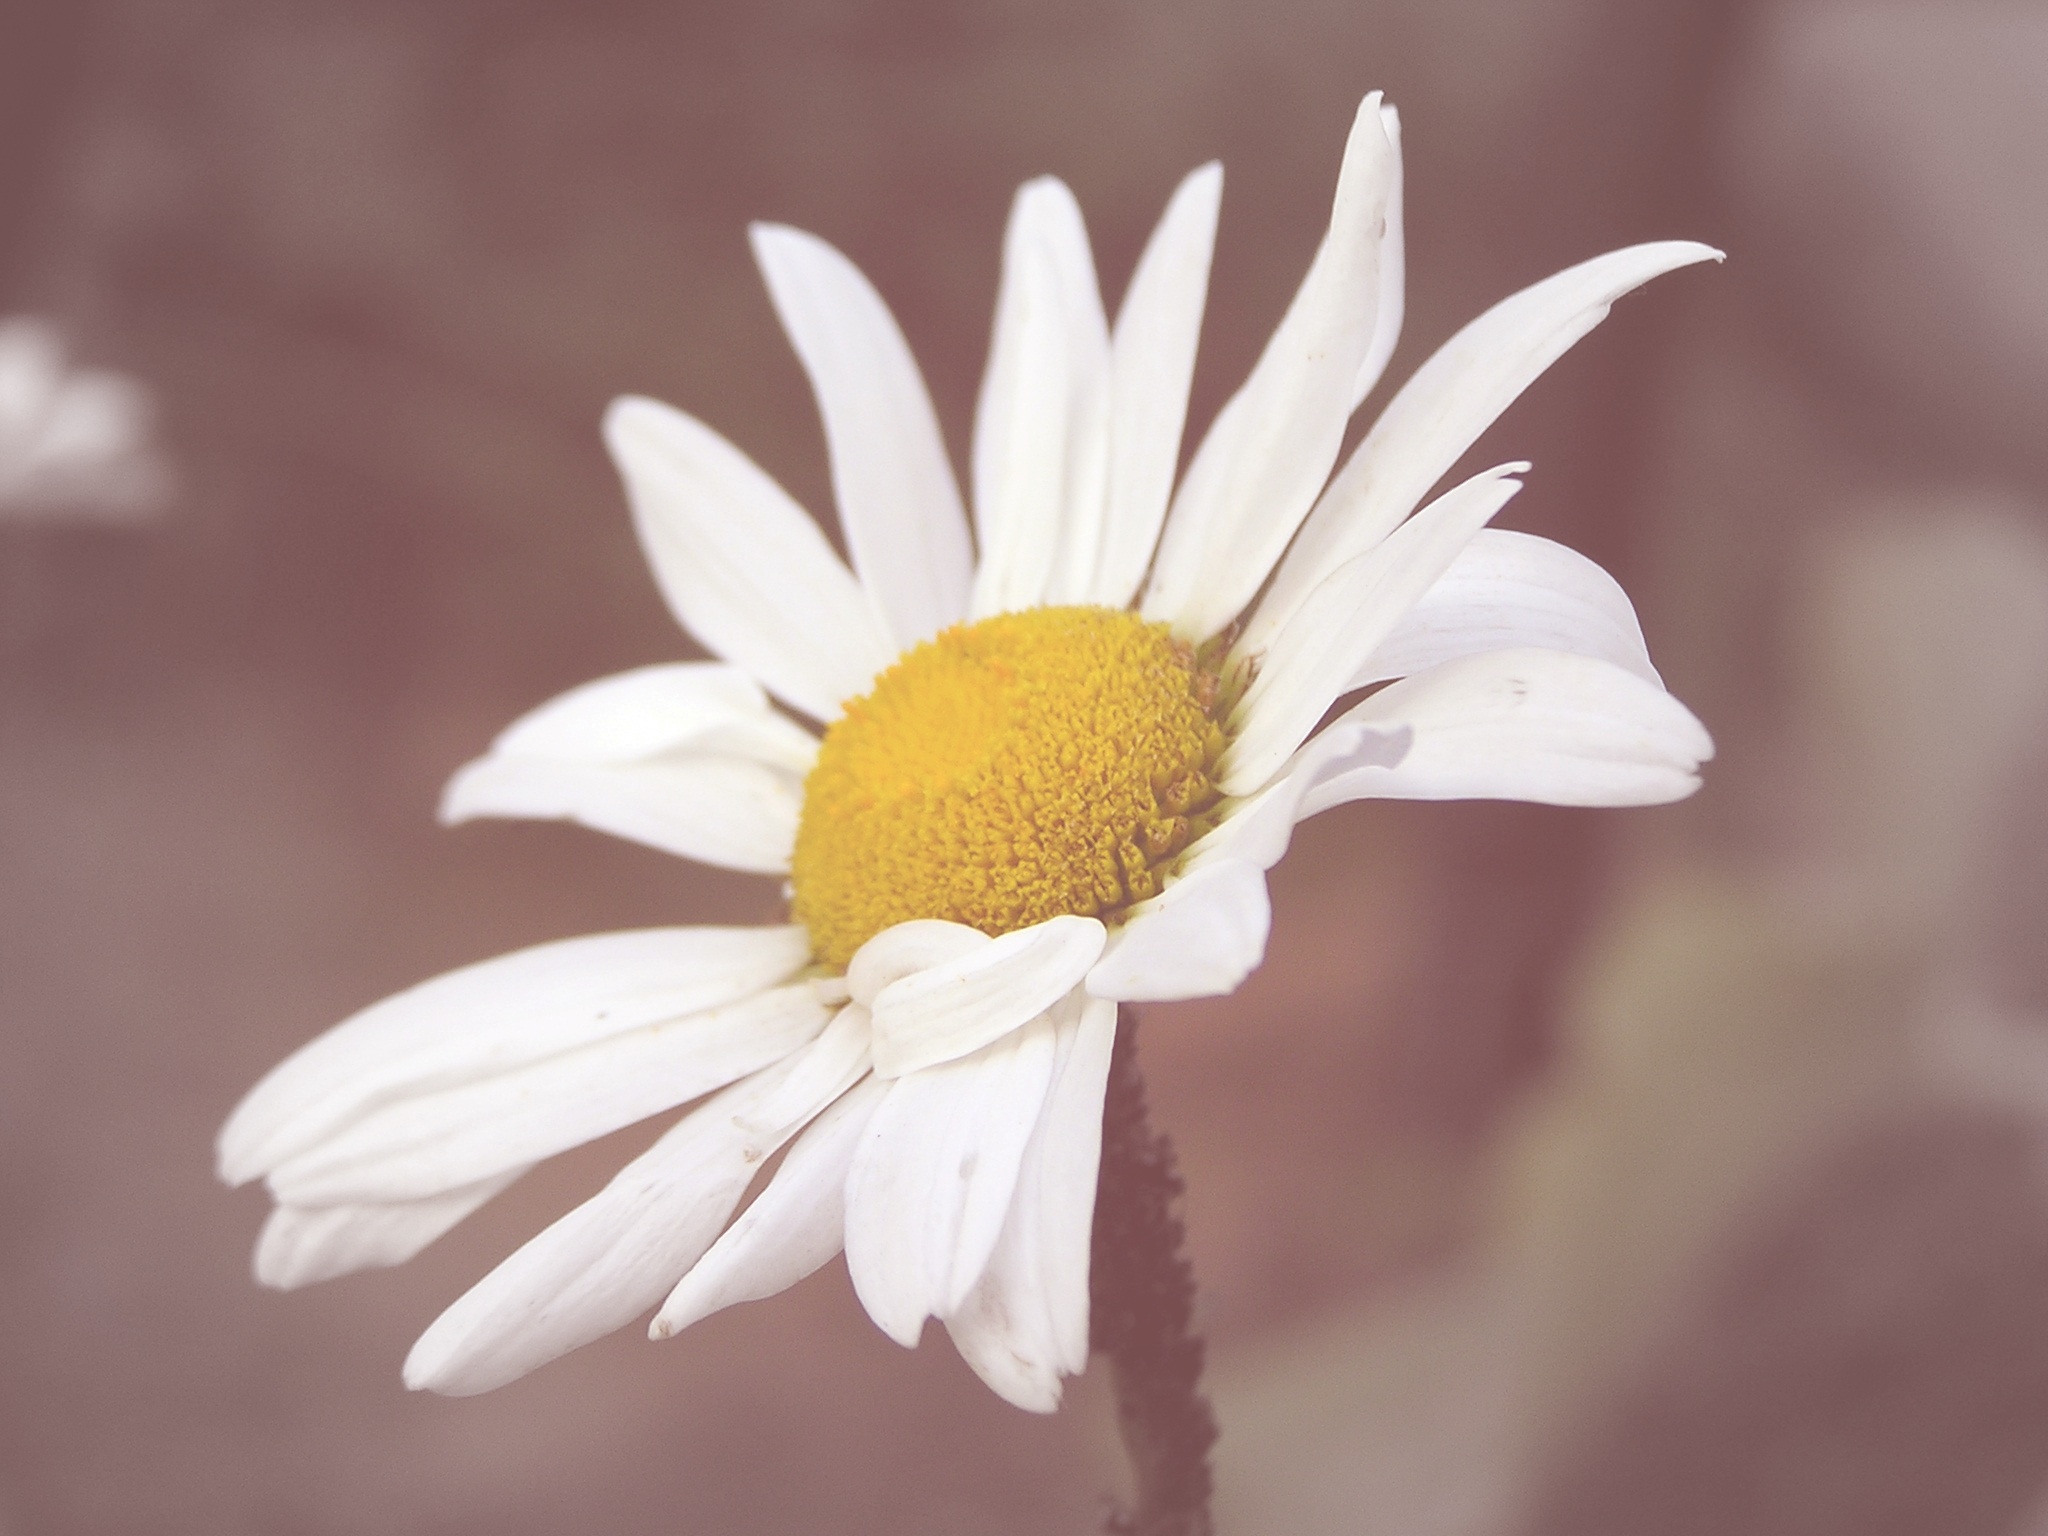
flower, flora, white, nature, plant, daisy, macro photography, close up, oxeye daisy, photography, botany, petal, land plant, blossom, daisy family, flowering plant, plant stem, wildflower